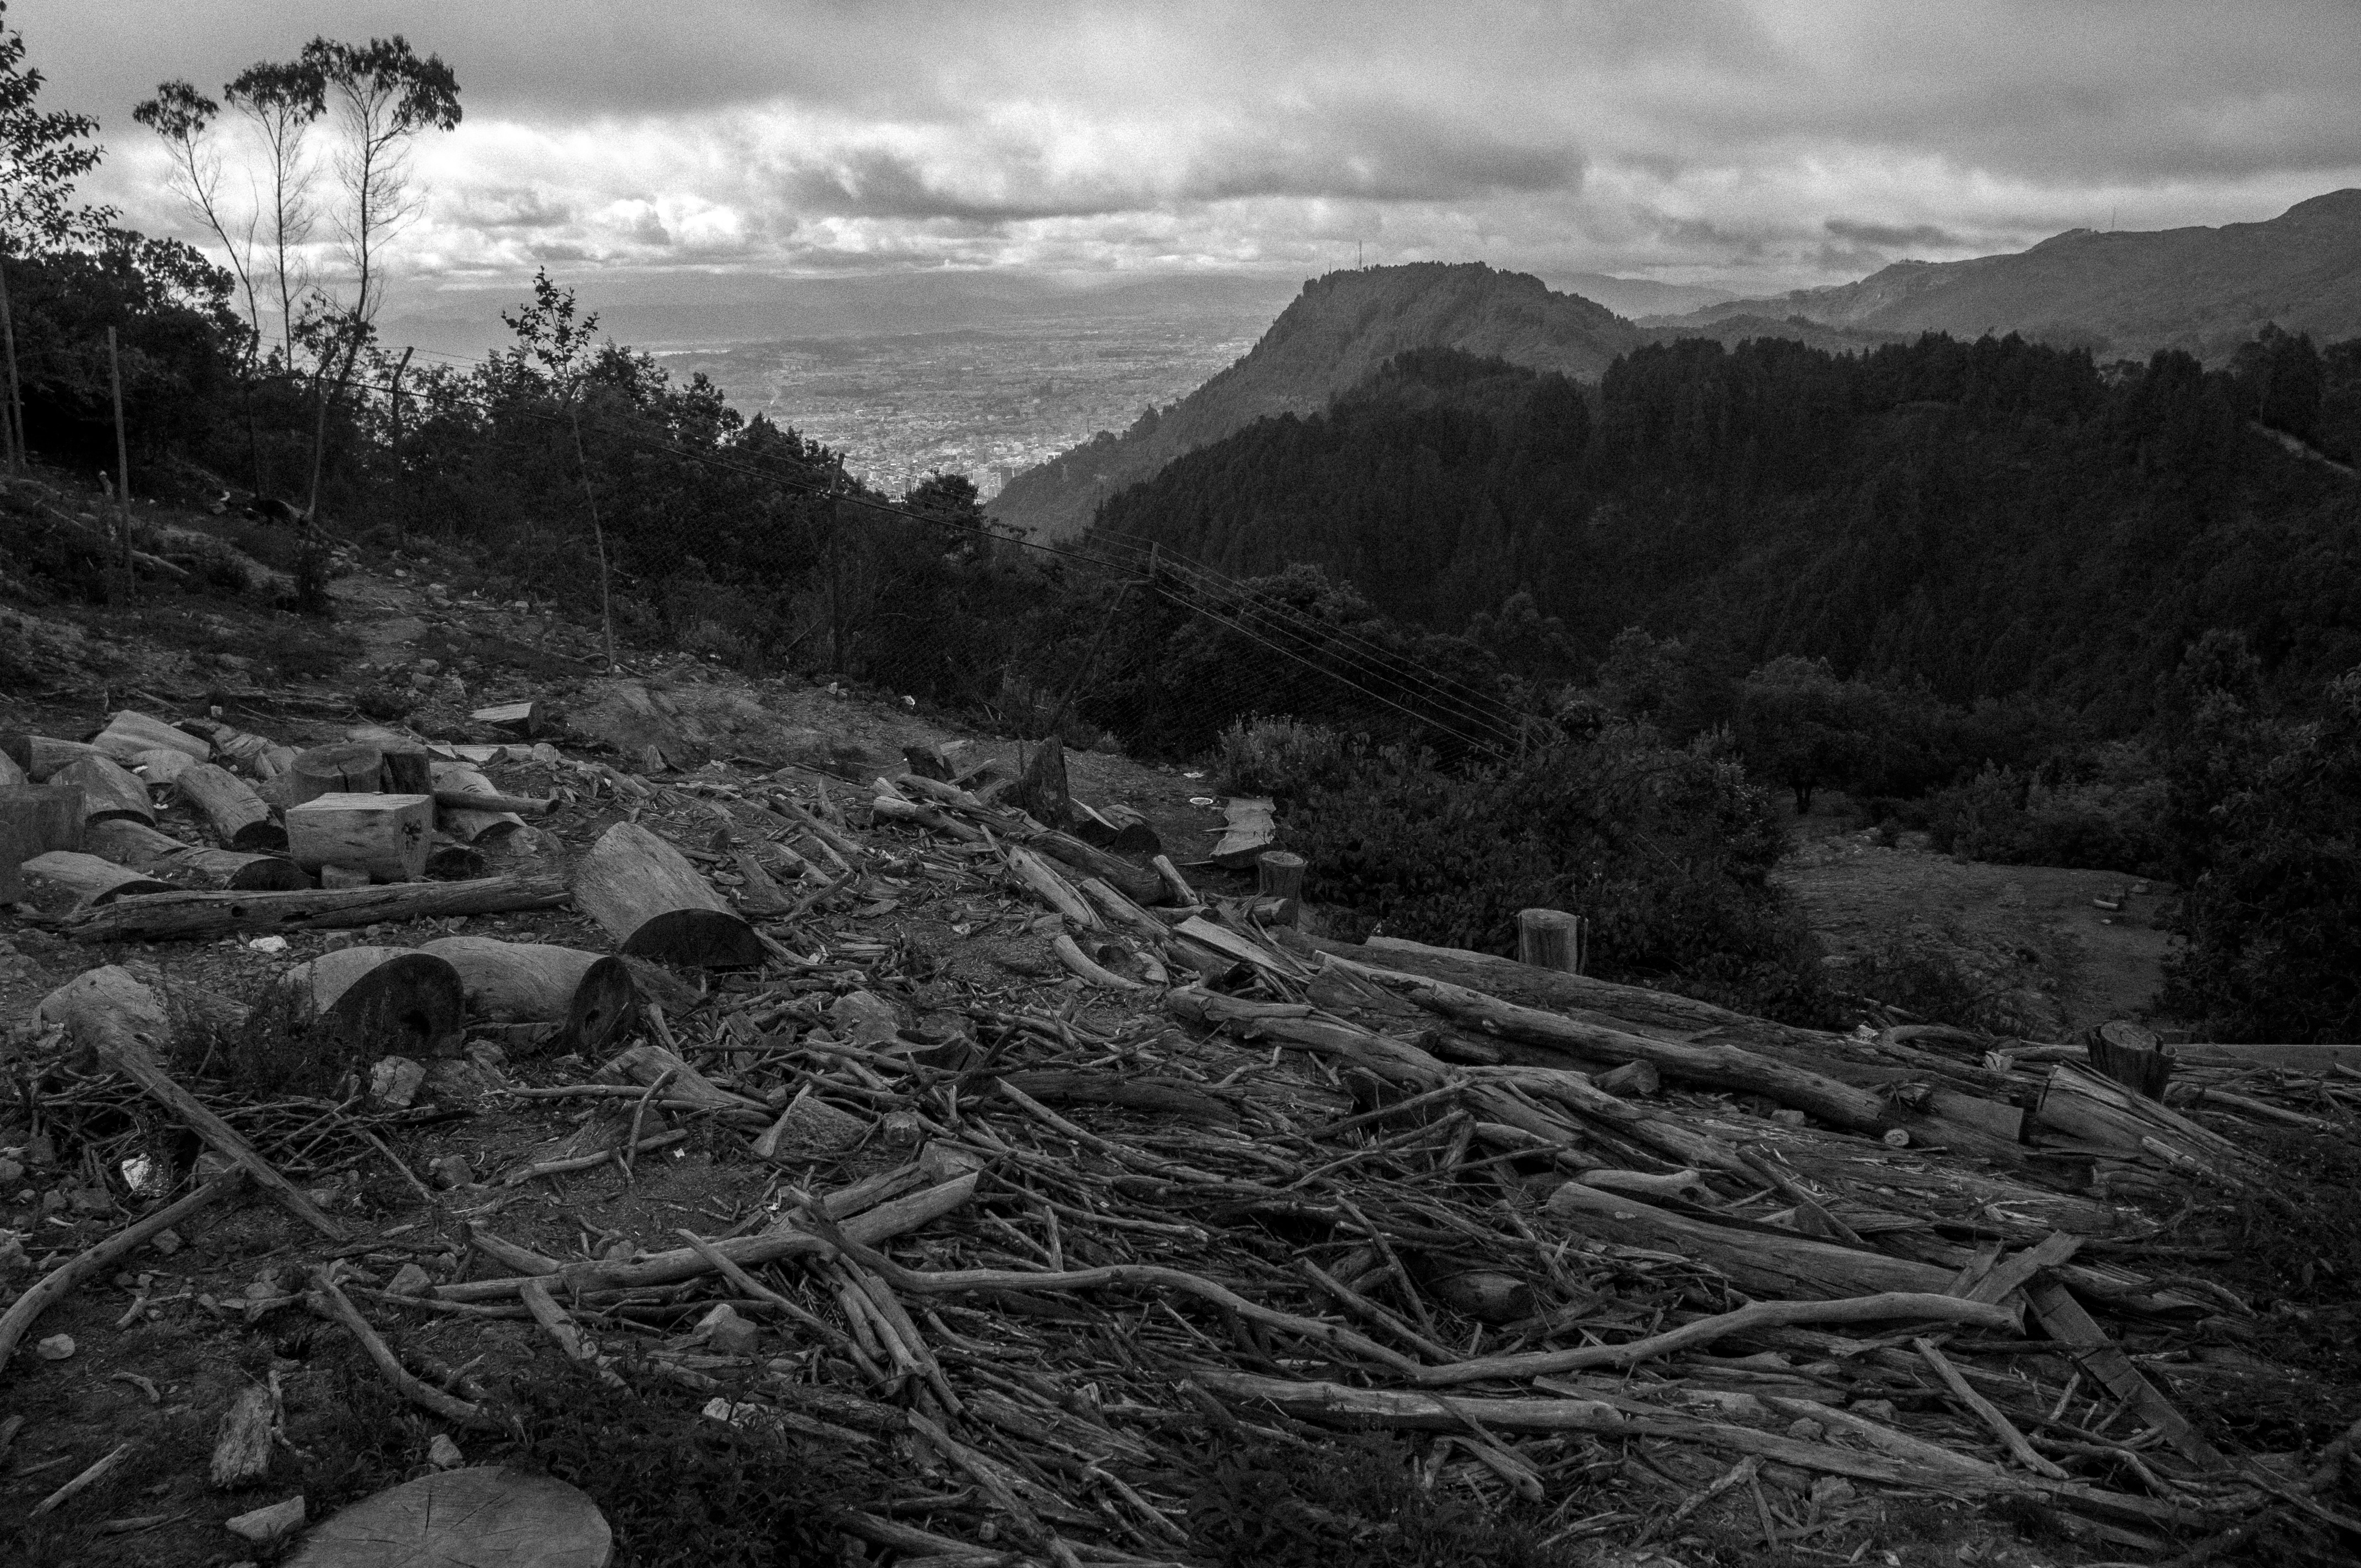
landscape, tree, nature, forest, rock, wilderness, mountain, snow, winter, black and white, darkness, monochrome, habitat, rural area, monochrome photography, atmospheric phenomenon, mountainous landforms, geological phenomenon